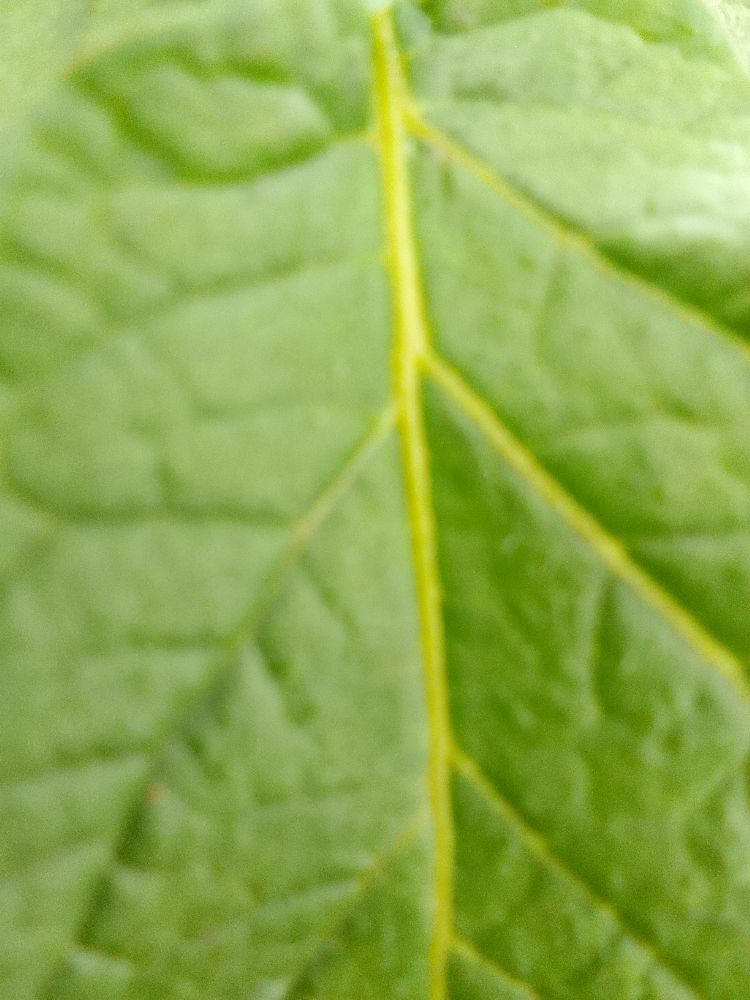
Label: Healthy